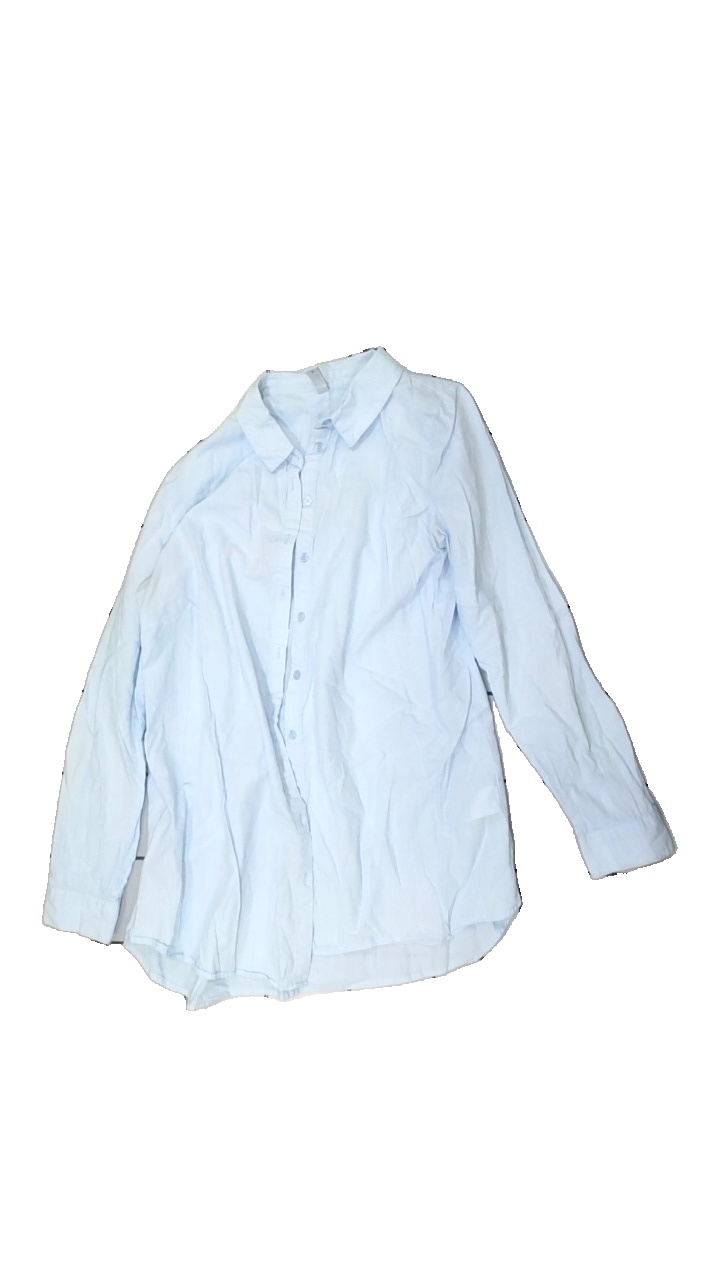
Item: Shirt (Ladies)
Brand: Soya/soyaconcept
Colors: Blue
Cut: Regular
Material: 100% cotton
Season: All
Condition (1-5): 3
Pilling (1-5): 3
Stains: Major
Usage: Export
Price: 50-100